Manglesh Dabral

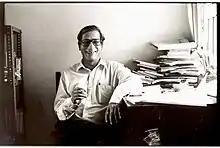
Dabral in December 1993

Manglesh Dabral (16 May 19489 December 2020) was an Indian Hindi poet and journalist. He was associated with Hindi-language newspapers including "Jansatta", "Hindi Patriot", and "Purvagrah". Some of his popular works include "Pahar Par Lalten", "Ghar Ka Rasta", and "Kavi Ka Akelapan". He was a recipient of the Sahitya Akademi Award in 2000 for his anthology "Ham Jo Dekhte Hain".